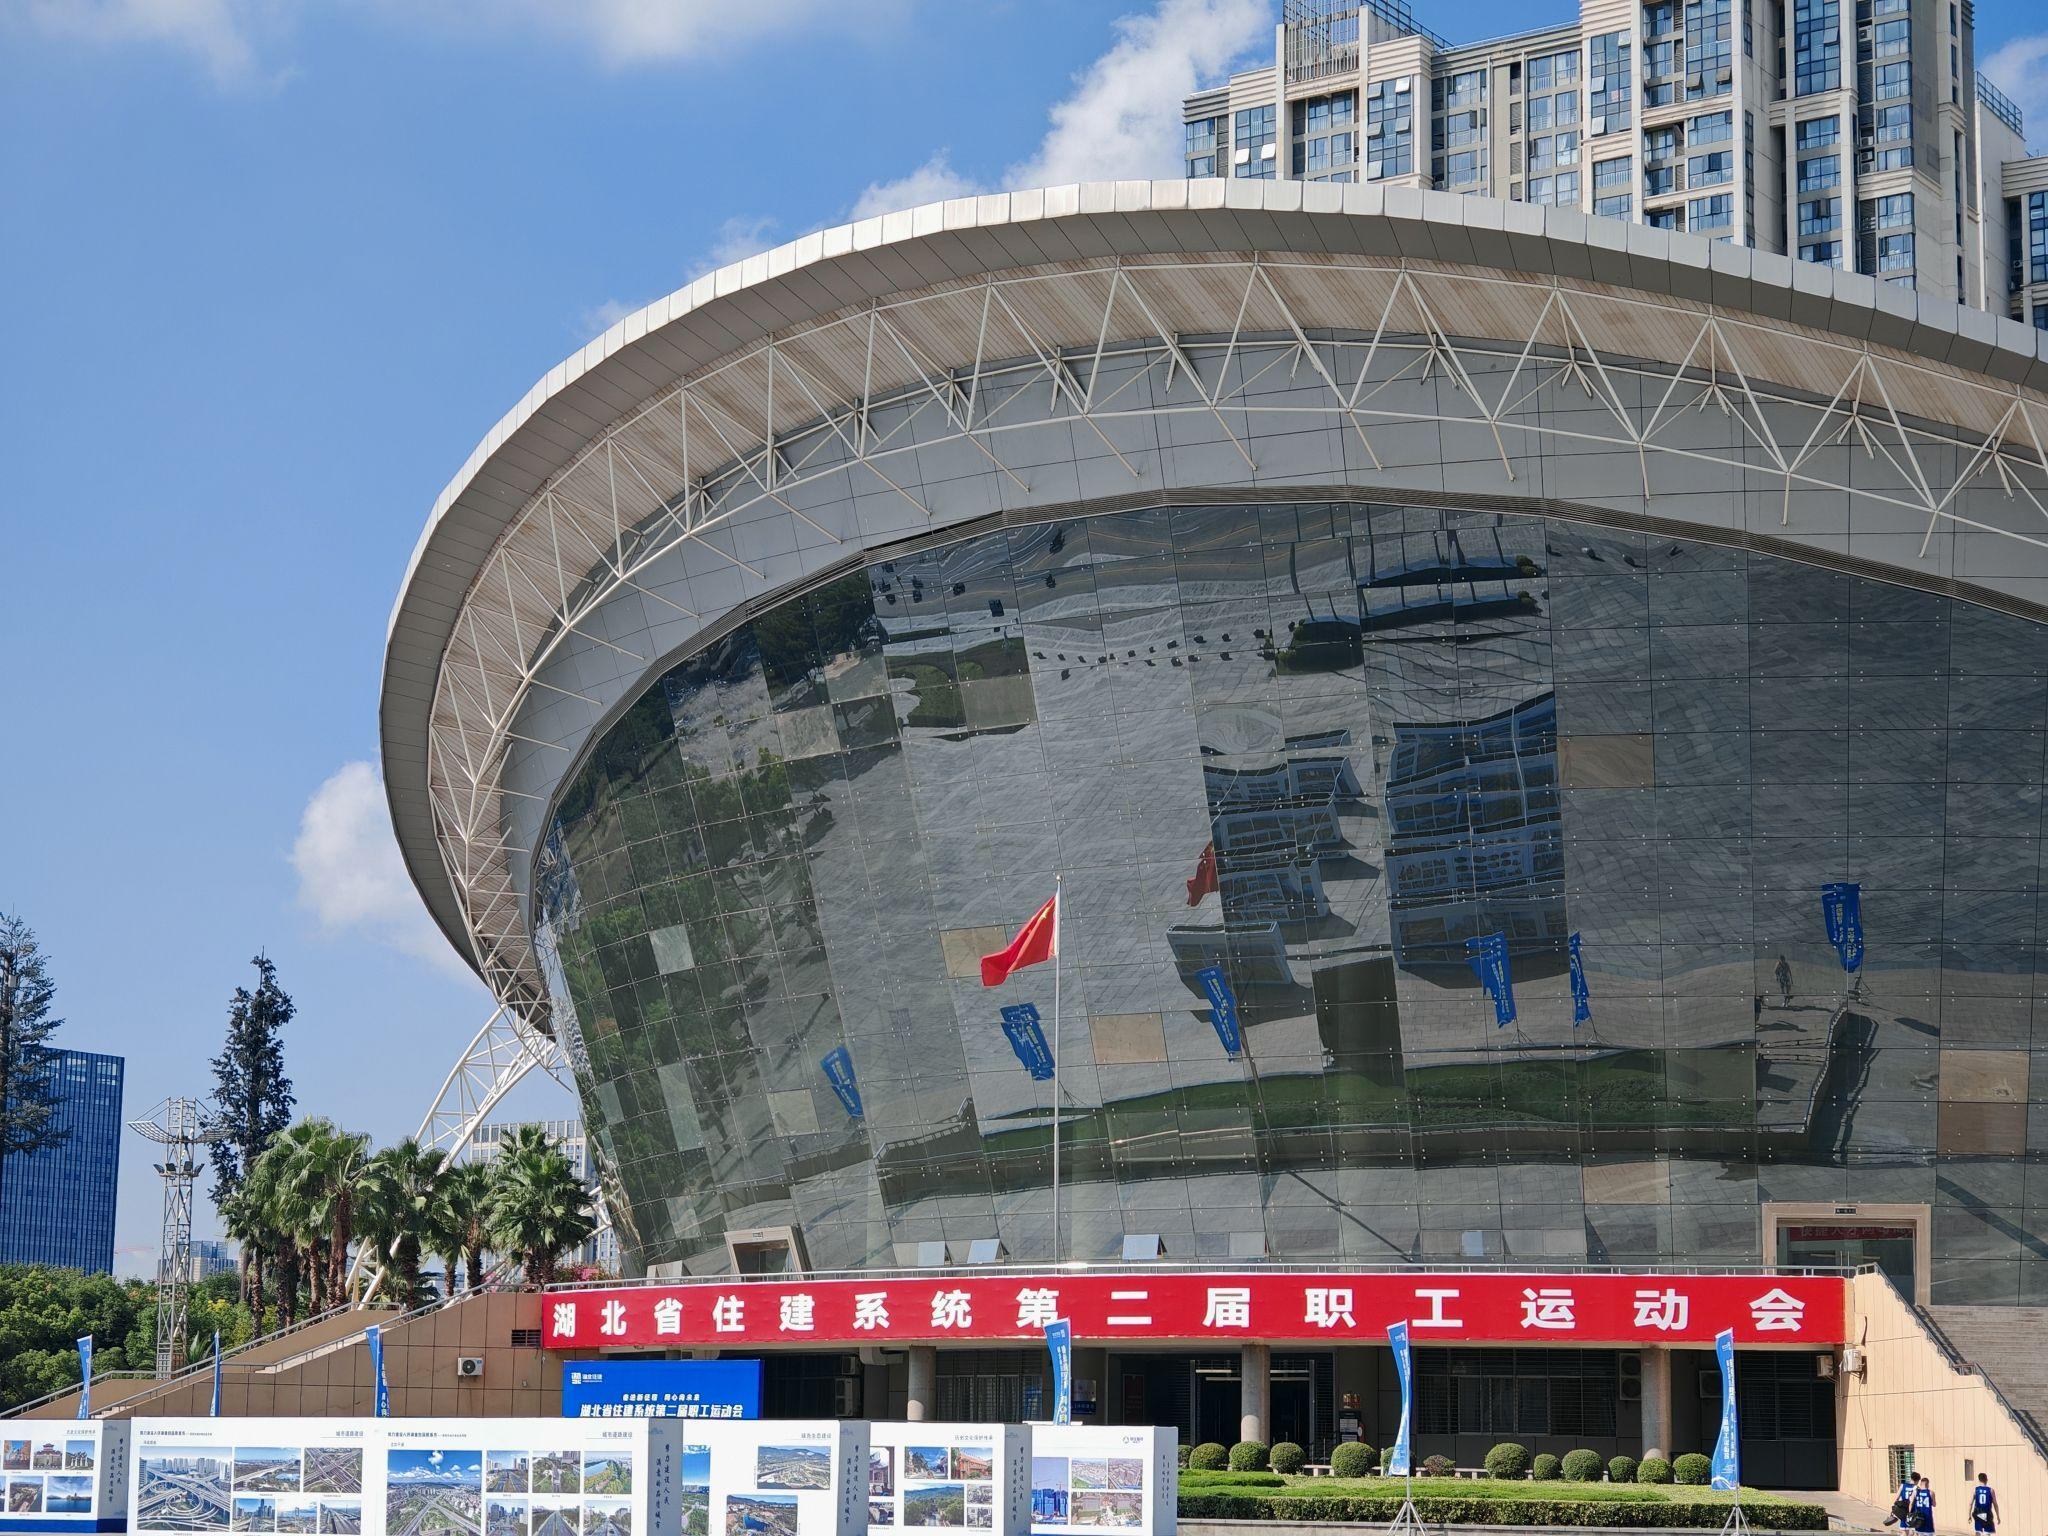
地标名称：襄阳市全民健身中心
所在城市：襄阳市·樊城区